List of New Hampshire historical markers (176–200)

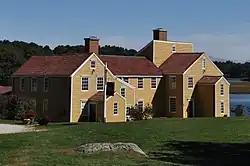
Wentworth–Coolidge Mansion

"Designed and built between 1881 and 1883 by Silas Hussey, Jr. (1828-1913), this bridge is unique in New Hampshire in having heavy brick arches faced with split granite. Its fifty-foot width was exceptional for the time. Hussey was a local quarryman and stonecutter who also designed Rochester's Civil War monument. He built the three-arched bridge for a contract price of $13,800, subcontracting the bricklaying to Henry J. Wilkinson (1848-1899) of Rochester, a British-born mason."